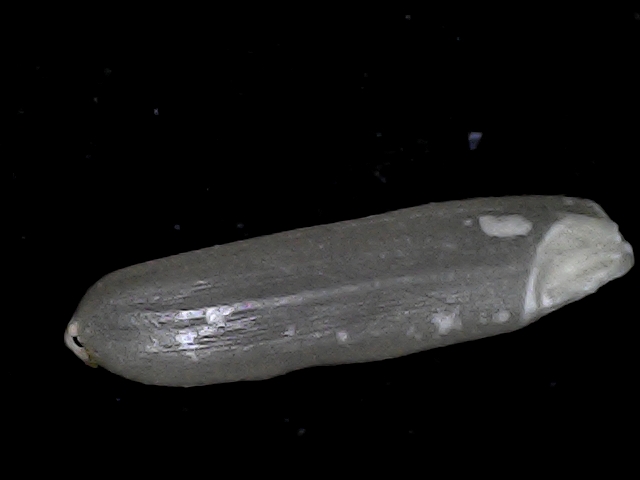
Rice variety: BD70